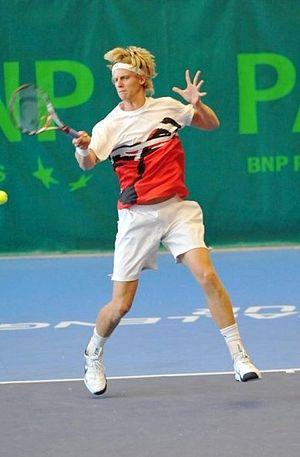
Kevin Anderson, né le 18 mai 1986 à Johannesburg, est un joueur de tennis sud-africain, professionnel depuis 2007.